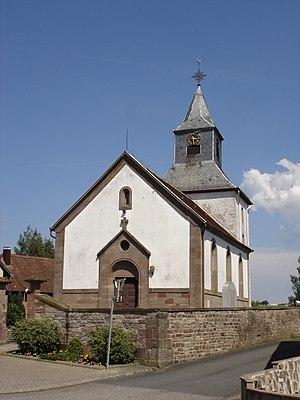
Église d'Ottwiller (1863)
Ottwiller est une commune française située dans le département du Bas-Rhin, en région Grand Est.